Vučedol culture

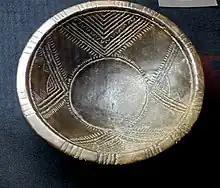
Ceramic dish from Austria

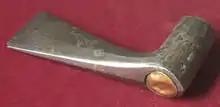
Silver and gold axe from the Mala Gruda tumulus, Montenegro, c. 2500 BC. A gold dagger and gold rings were also found in the tumulus.

The Vučedol culture developed from two older eneolithic cultures: the Baden culture, mainly in the Pannonian plain, and the Kostolac culture in northern Serbia and western Romania, so the primary region of Vučedol development is eastern Croatia and the Syrmia region.